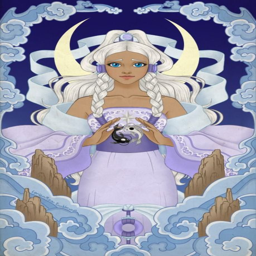
look for the fan art of person .